Harrison, Nebraska

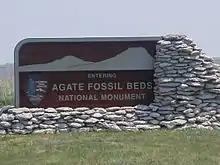
Entrance to Agate Fossil Beds National Monument

Agate Fossil Beds National Monument, maintained by the National Park Service, is 25 minutes south of Harrison on River Road, Nebraska State Route 29. The site is best known for the large number of well-preserved Miocene mammal fossils on display, which date from about 20 million years ago, and are among some of the best specimens of Miocene mammals. The monument's museum collection also contains more than 500 items from the Cook Collection of Plains Indian artifacts, originally from the Agate Springs Ranch, a working cattle ranch, owned by Harold J. Cook. The Cook Homestead (Bone Cabin Complex) is listed on the National Register of Historic Places.